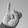
ASL letter: I